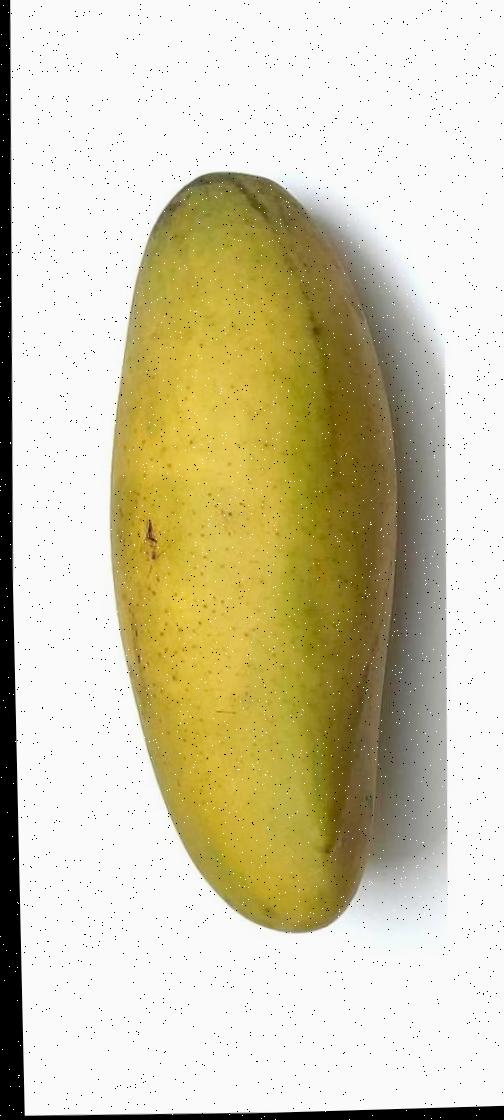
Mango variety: Banana Mango